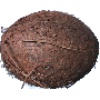
Label: cocos